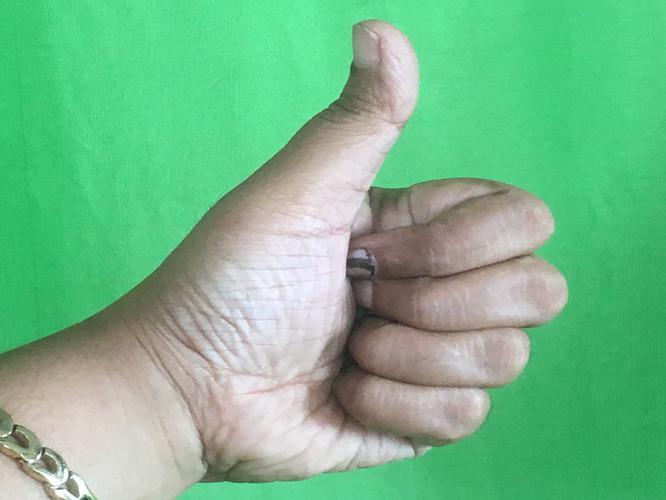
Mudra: Sikharam
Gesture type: single_hand